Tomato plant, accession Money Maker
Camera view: bottom (45 deg); turntable rotation: 300 degrees
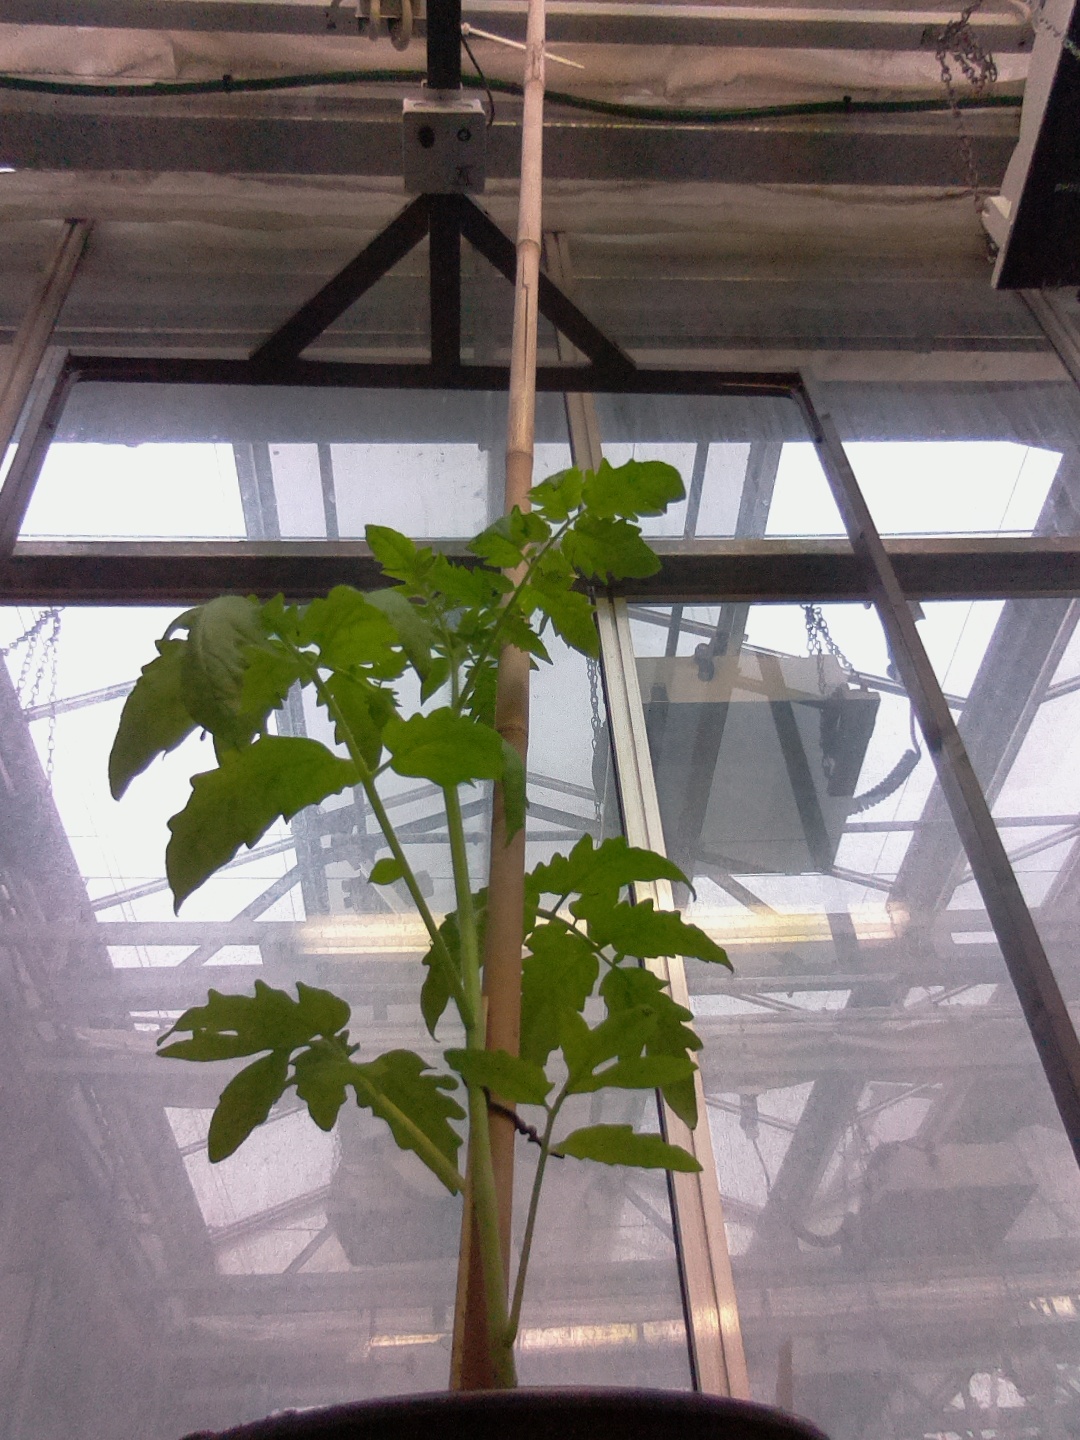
BBCH growth stage 13: 6 of true leaves visible